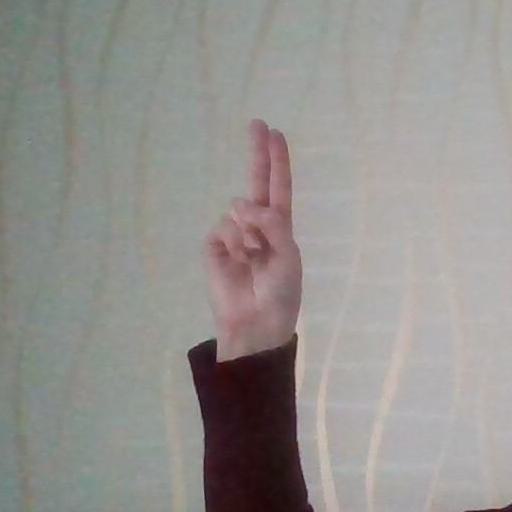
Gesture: two_up